Lush (company)

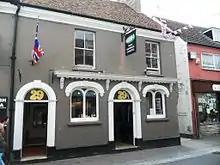
The original Lush store in Poole

Co-founders Mark Constantine and Liz Weir met in the 1970s and subsequently set up a cosmetics business. Constantine began training as a hairdresser and, after completing his training, began working for Elizabeth Arden in London. Constantine began working at Marc Young's Beauty Salon in Poole, where he met Liz Weir, who was freelancing at the salon as a beauty therapist. Weir and Constantine started their own business selling natural hair and beauty products.